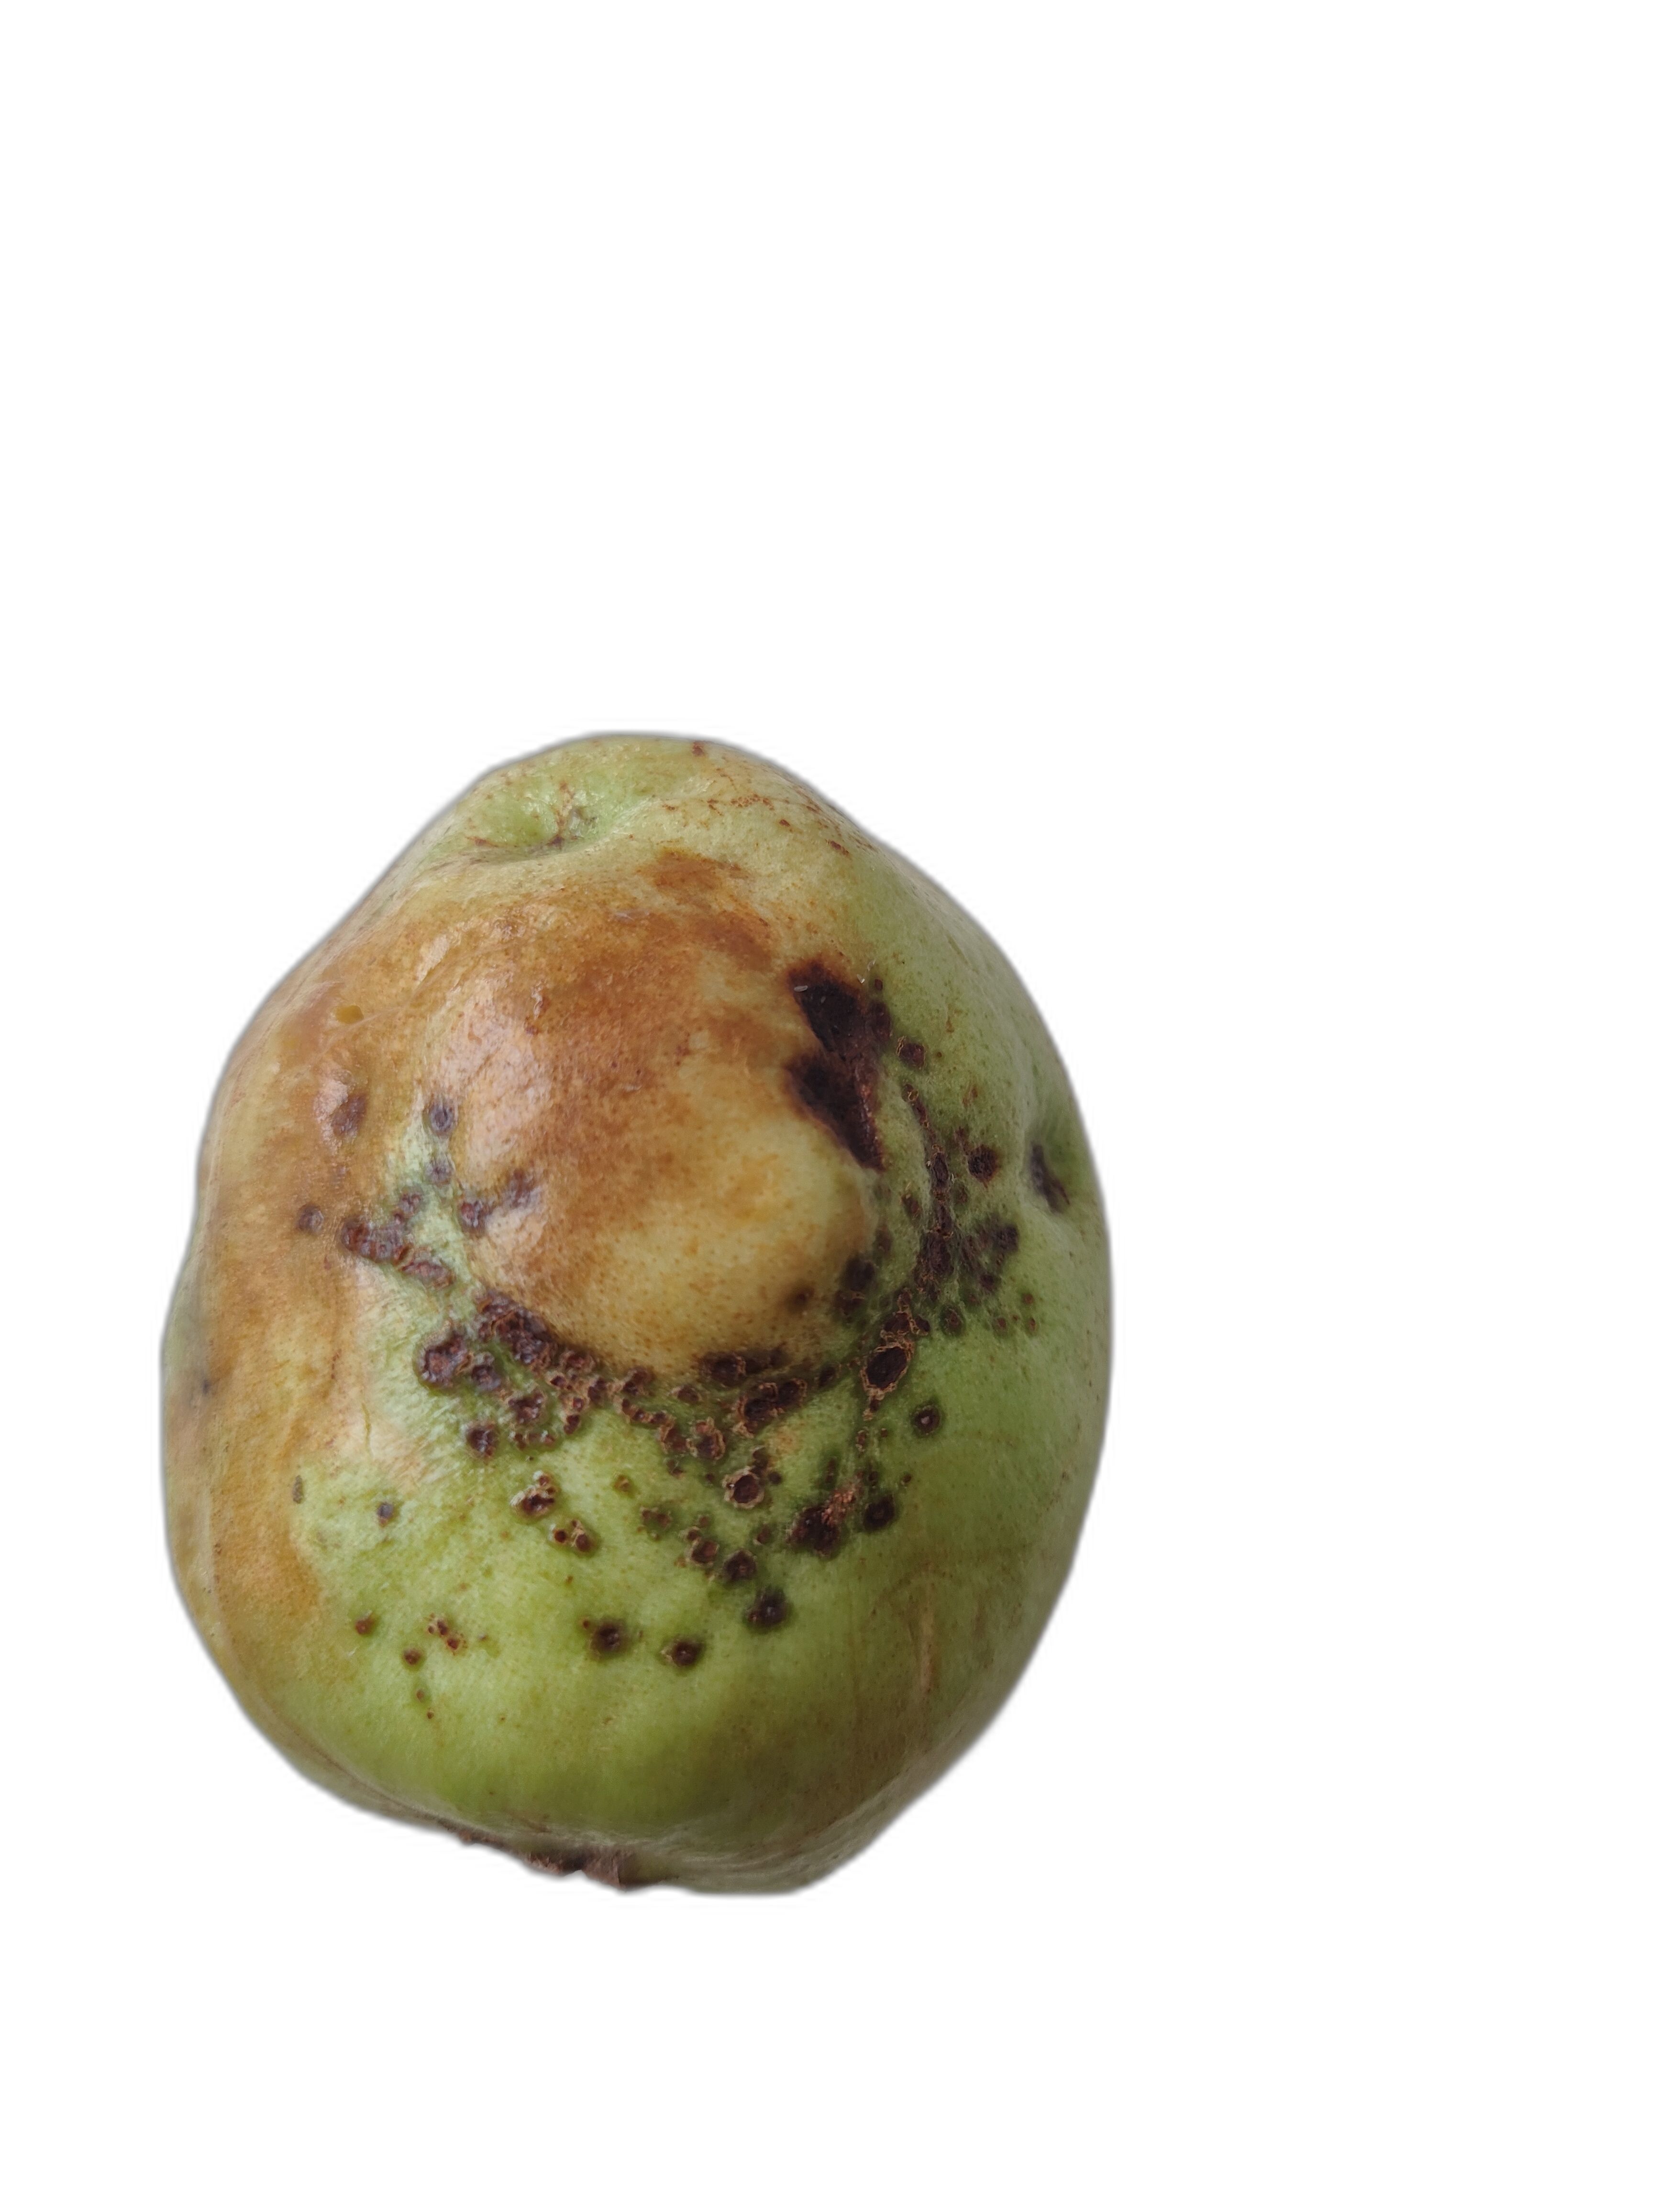
Plant part: fruit
Disease: Anthracnose